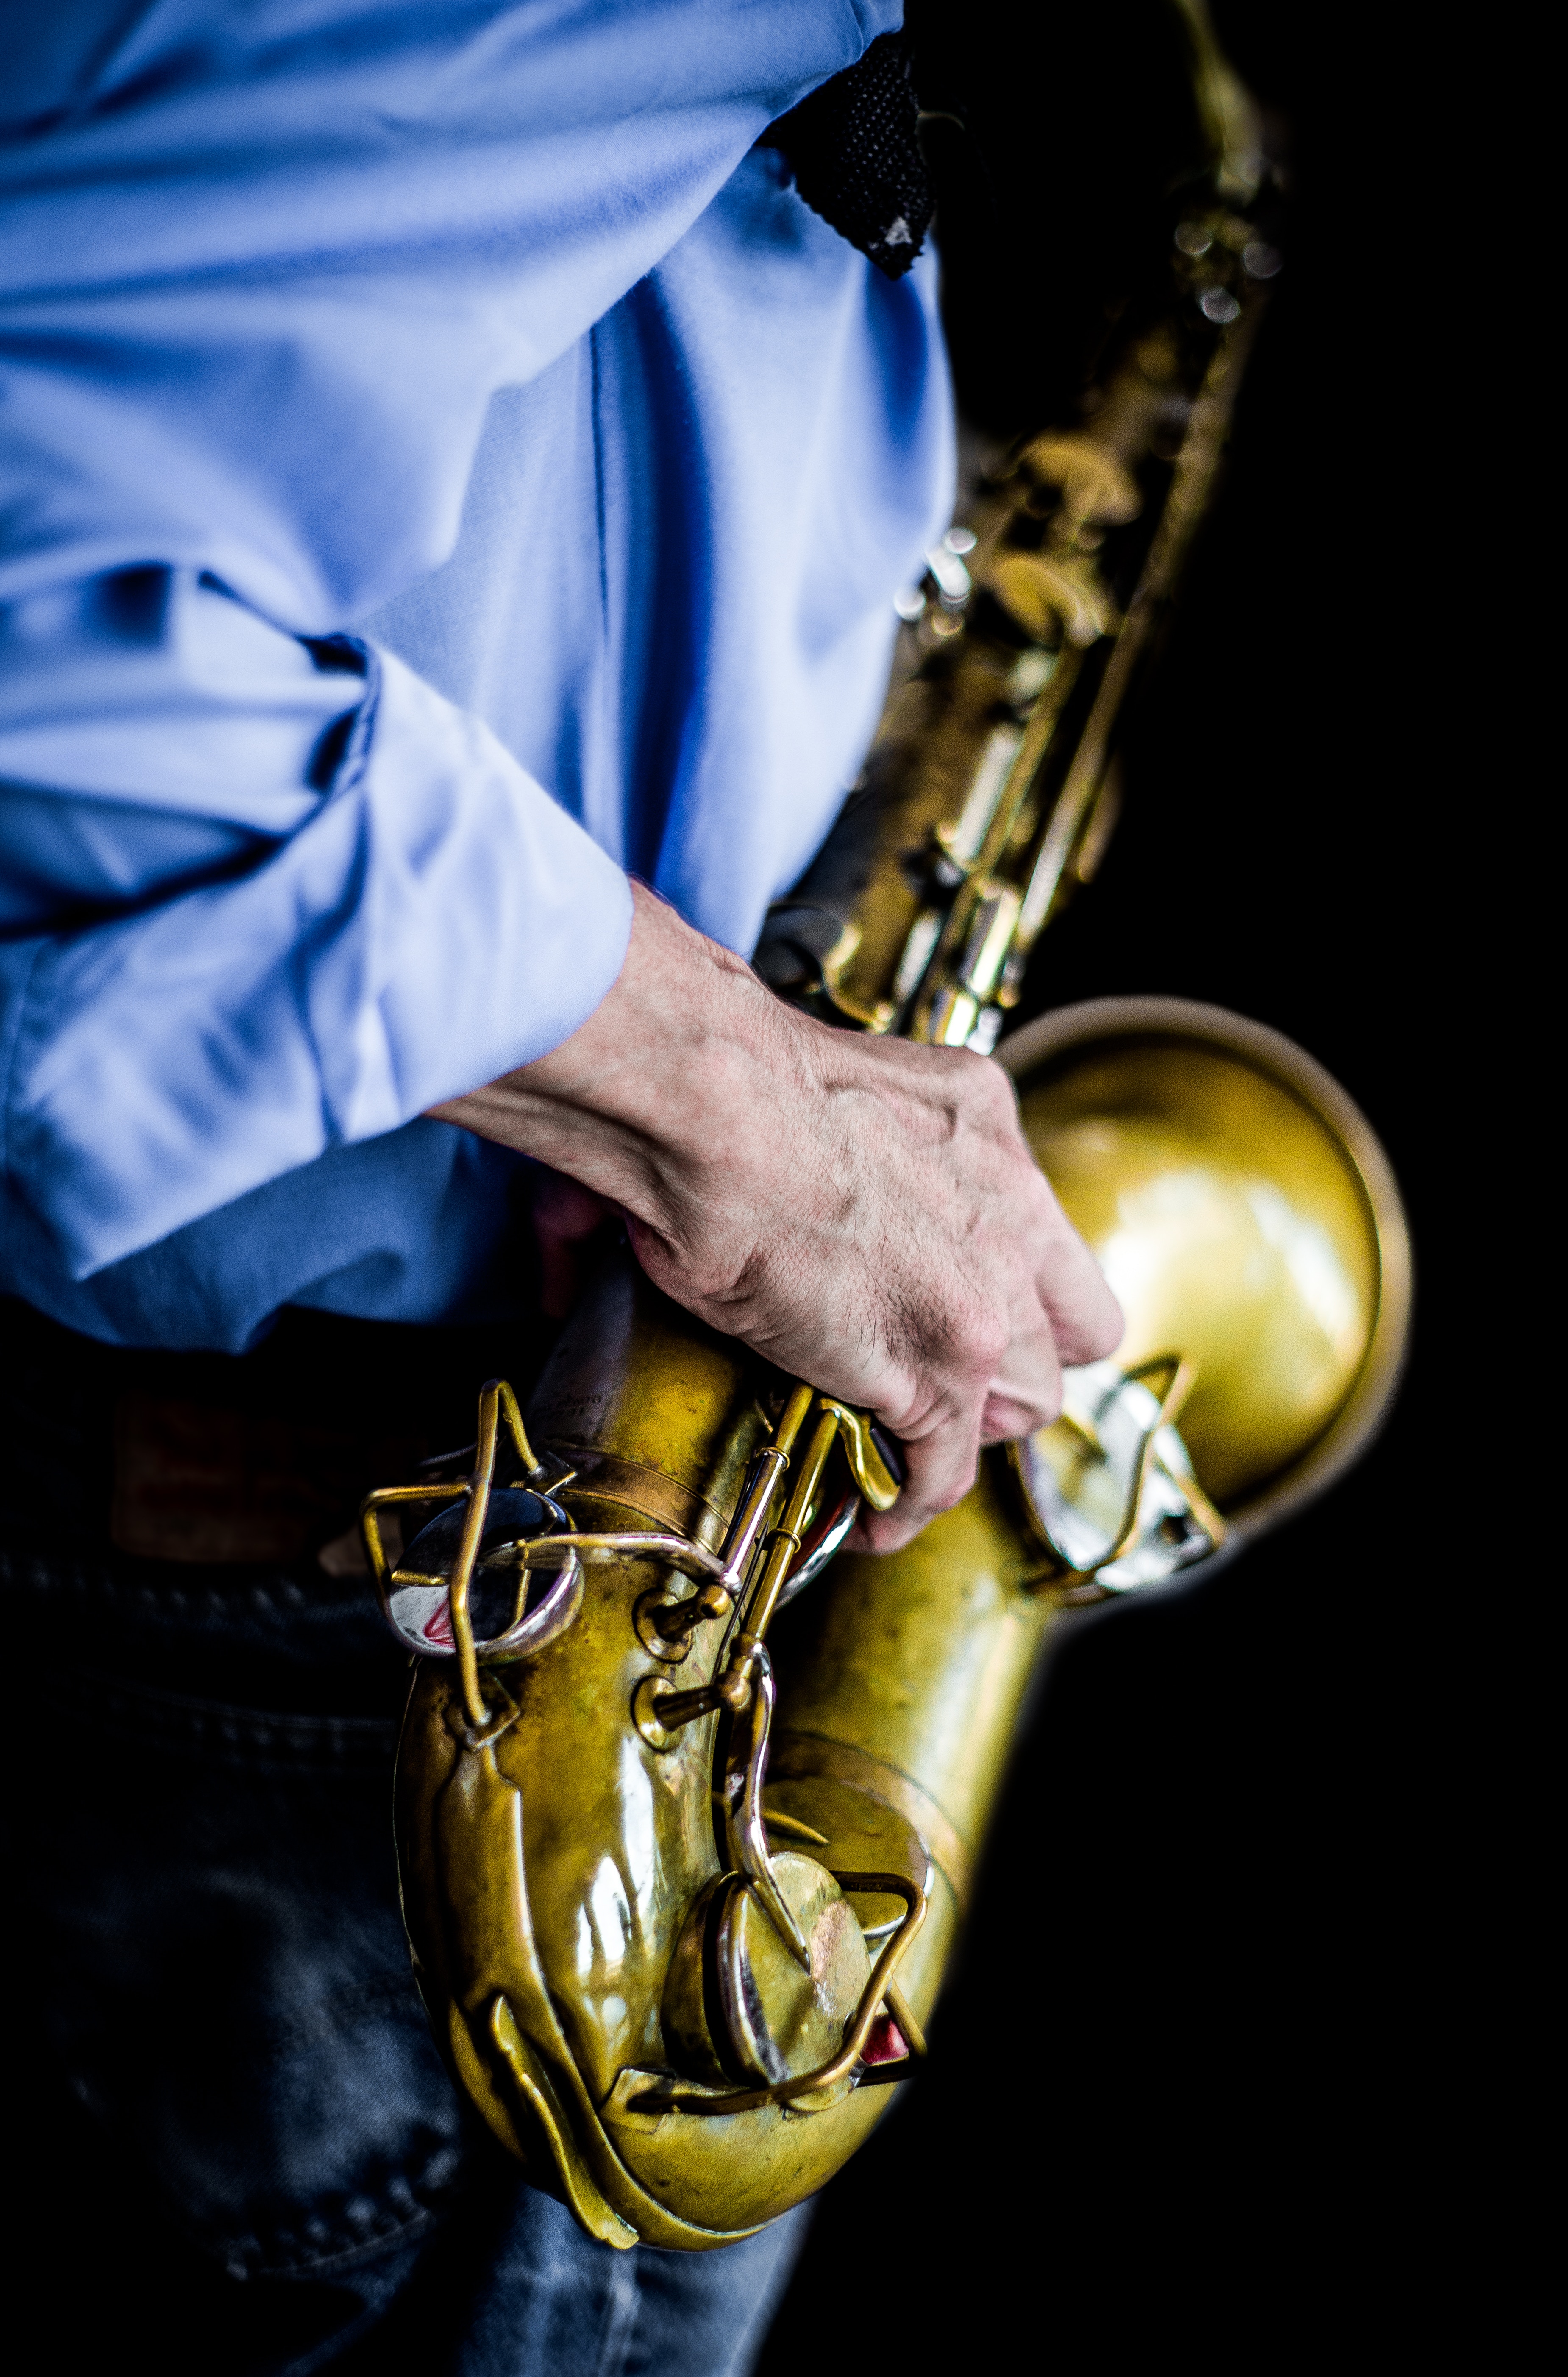
music, horn, metal, musical instrument, saxophone, jazz, trumpet, tuba, wind instrument, brass instrument, saxophonist, trumpeter, woodwind instrument, baritone saxophone, euphonium, saxhorn, alto horn, mellophone